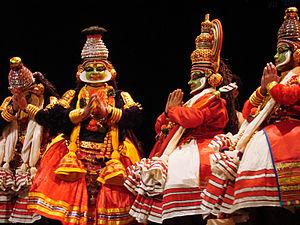
Le krishnattam ou krishnanattam – selon la transcription phonétique du sanscrit – une forme spectaculaire rituelle, gardant valeur d’offrande, dans le temple de Guruvayur, au Kerala, se traduirait par «
Krishnanattam, également nommé Krishnâttam, est un spectacle nocturne voué au culte du temple de Guruvayur. Au Kerala, les drames sont dansés uniquement par des hommes et de jeunes garçons.
Le Festival de l'imaginaire présente les pratiques de rites ou cérémonies du monde entier, qu'ils soient sous forme de chant, de théâtre, de musique, etc. Il permet la découverte du patrimoine culturel immatériel, notamment celui protégé par l'UNESCO.